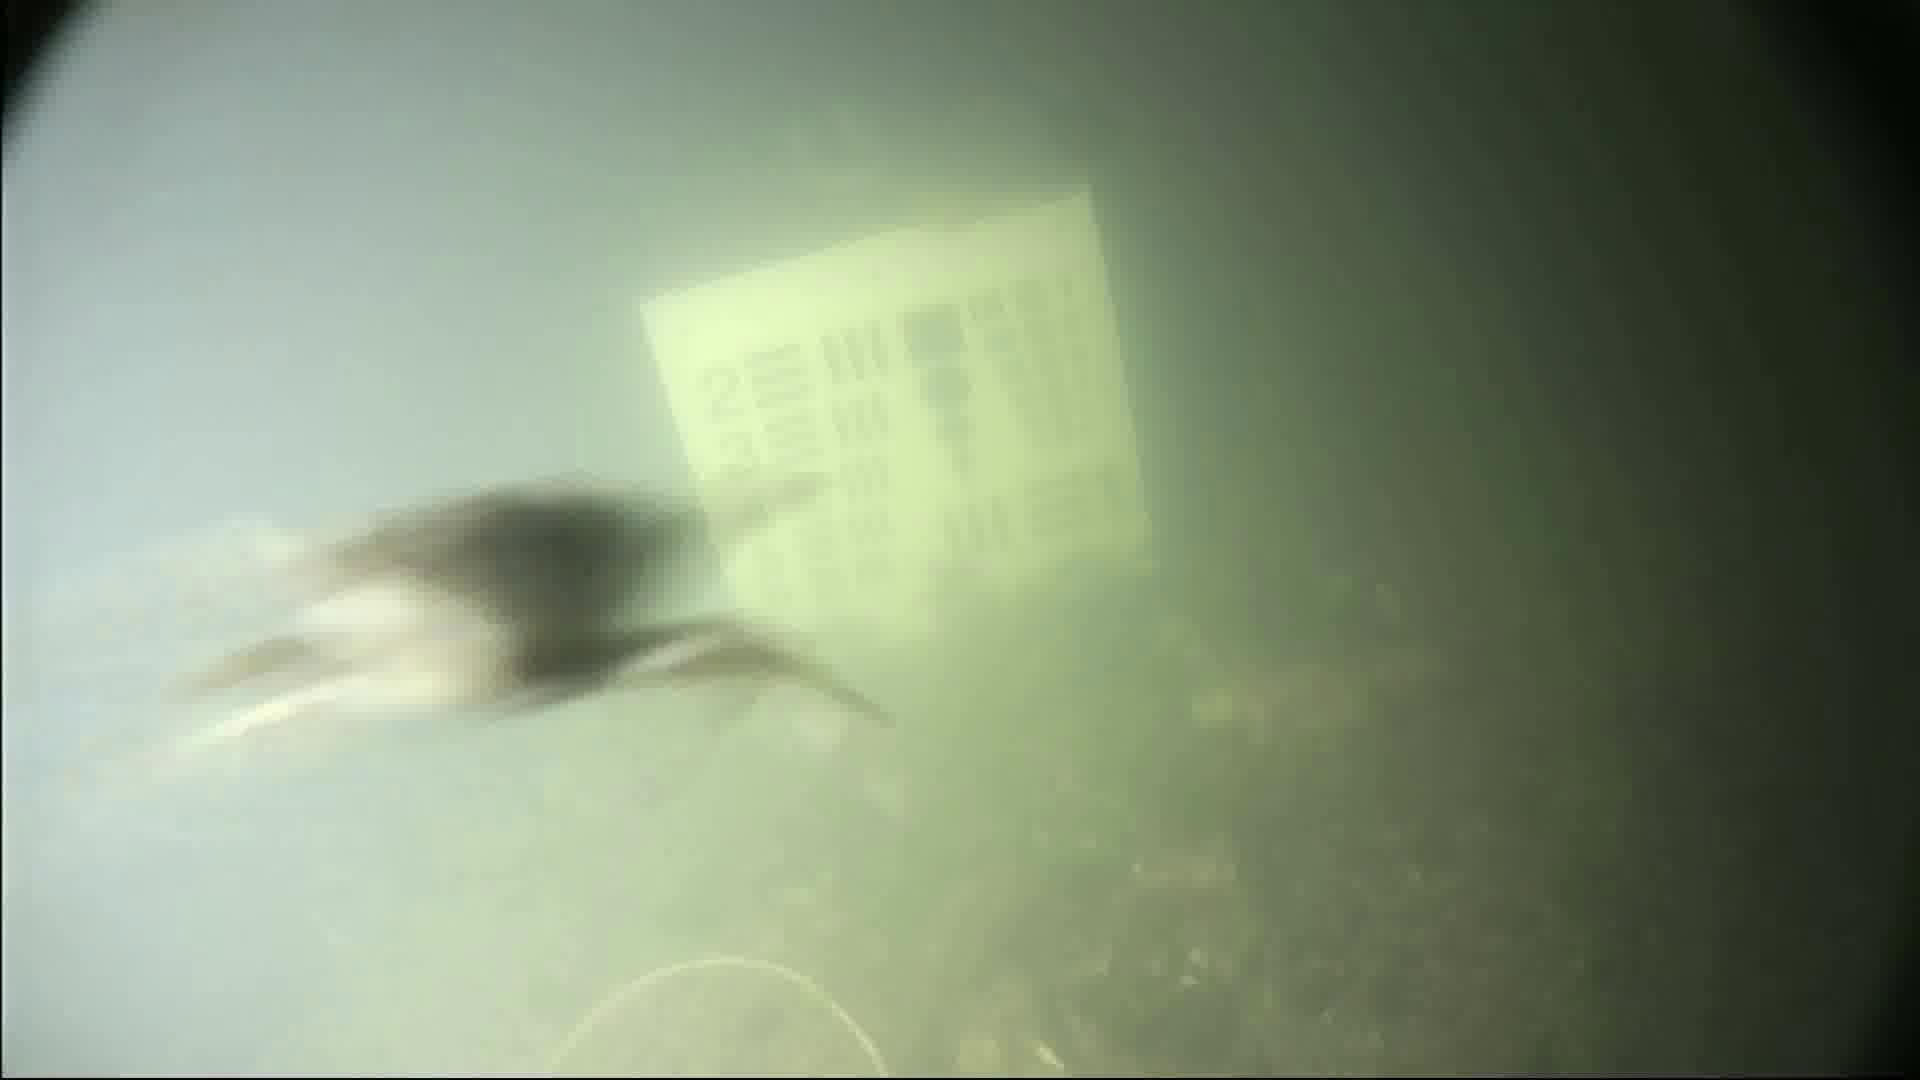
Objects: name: crab